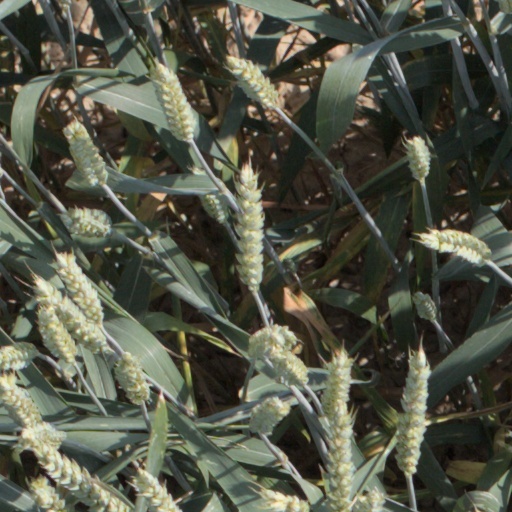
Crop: wheat